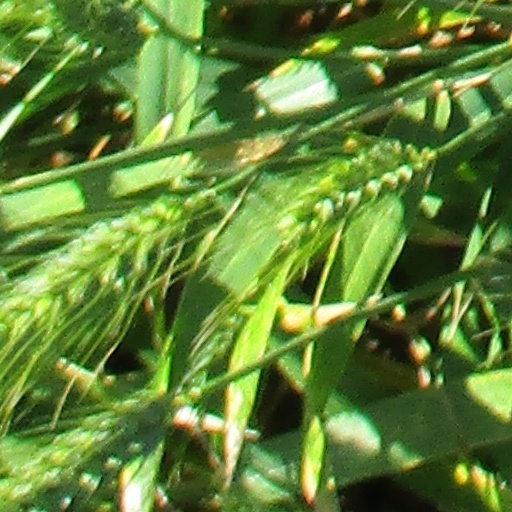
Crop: wheat